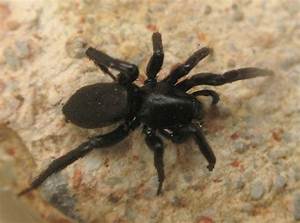
Label: spider